Josh Gordy

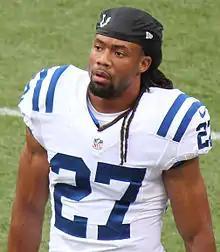
Gordy with the Indianapolis Colts in 2014

Josh Gordy (born February 9, 1987) is an American former professional football cornerback. He was signed by the Jacksonville Jaguars as an undrafted free agent in 2010. He played college football at Central Michigan.